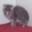
Label: cat